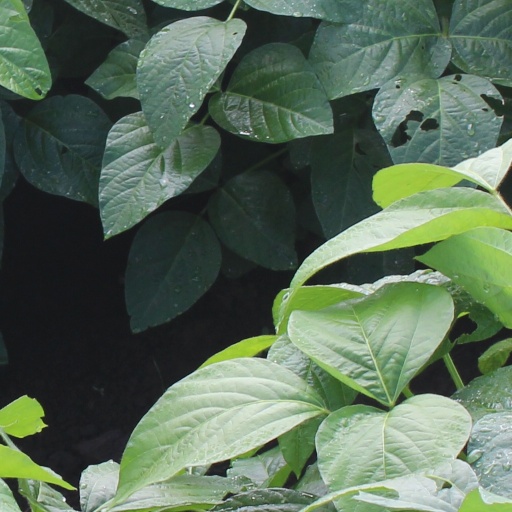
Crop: soybean